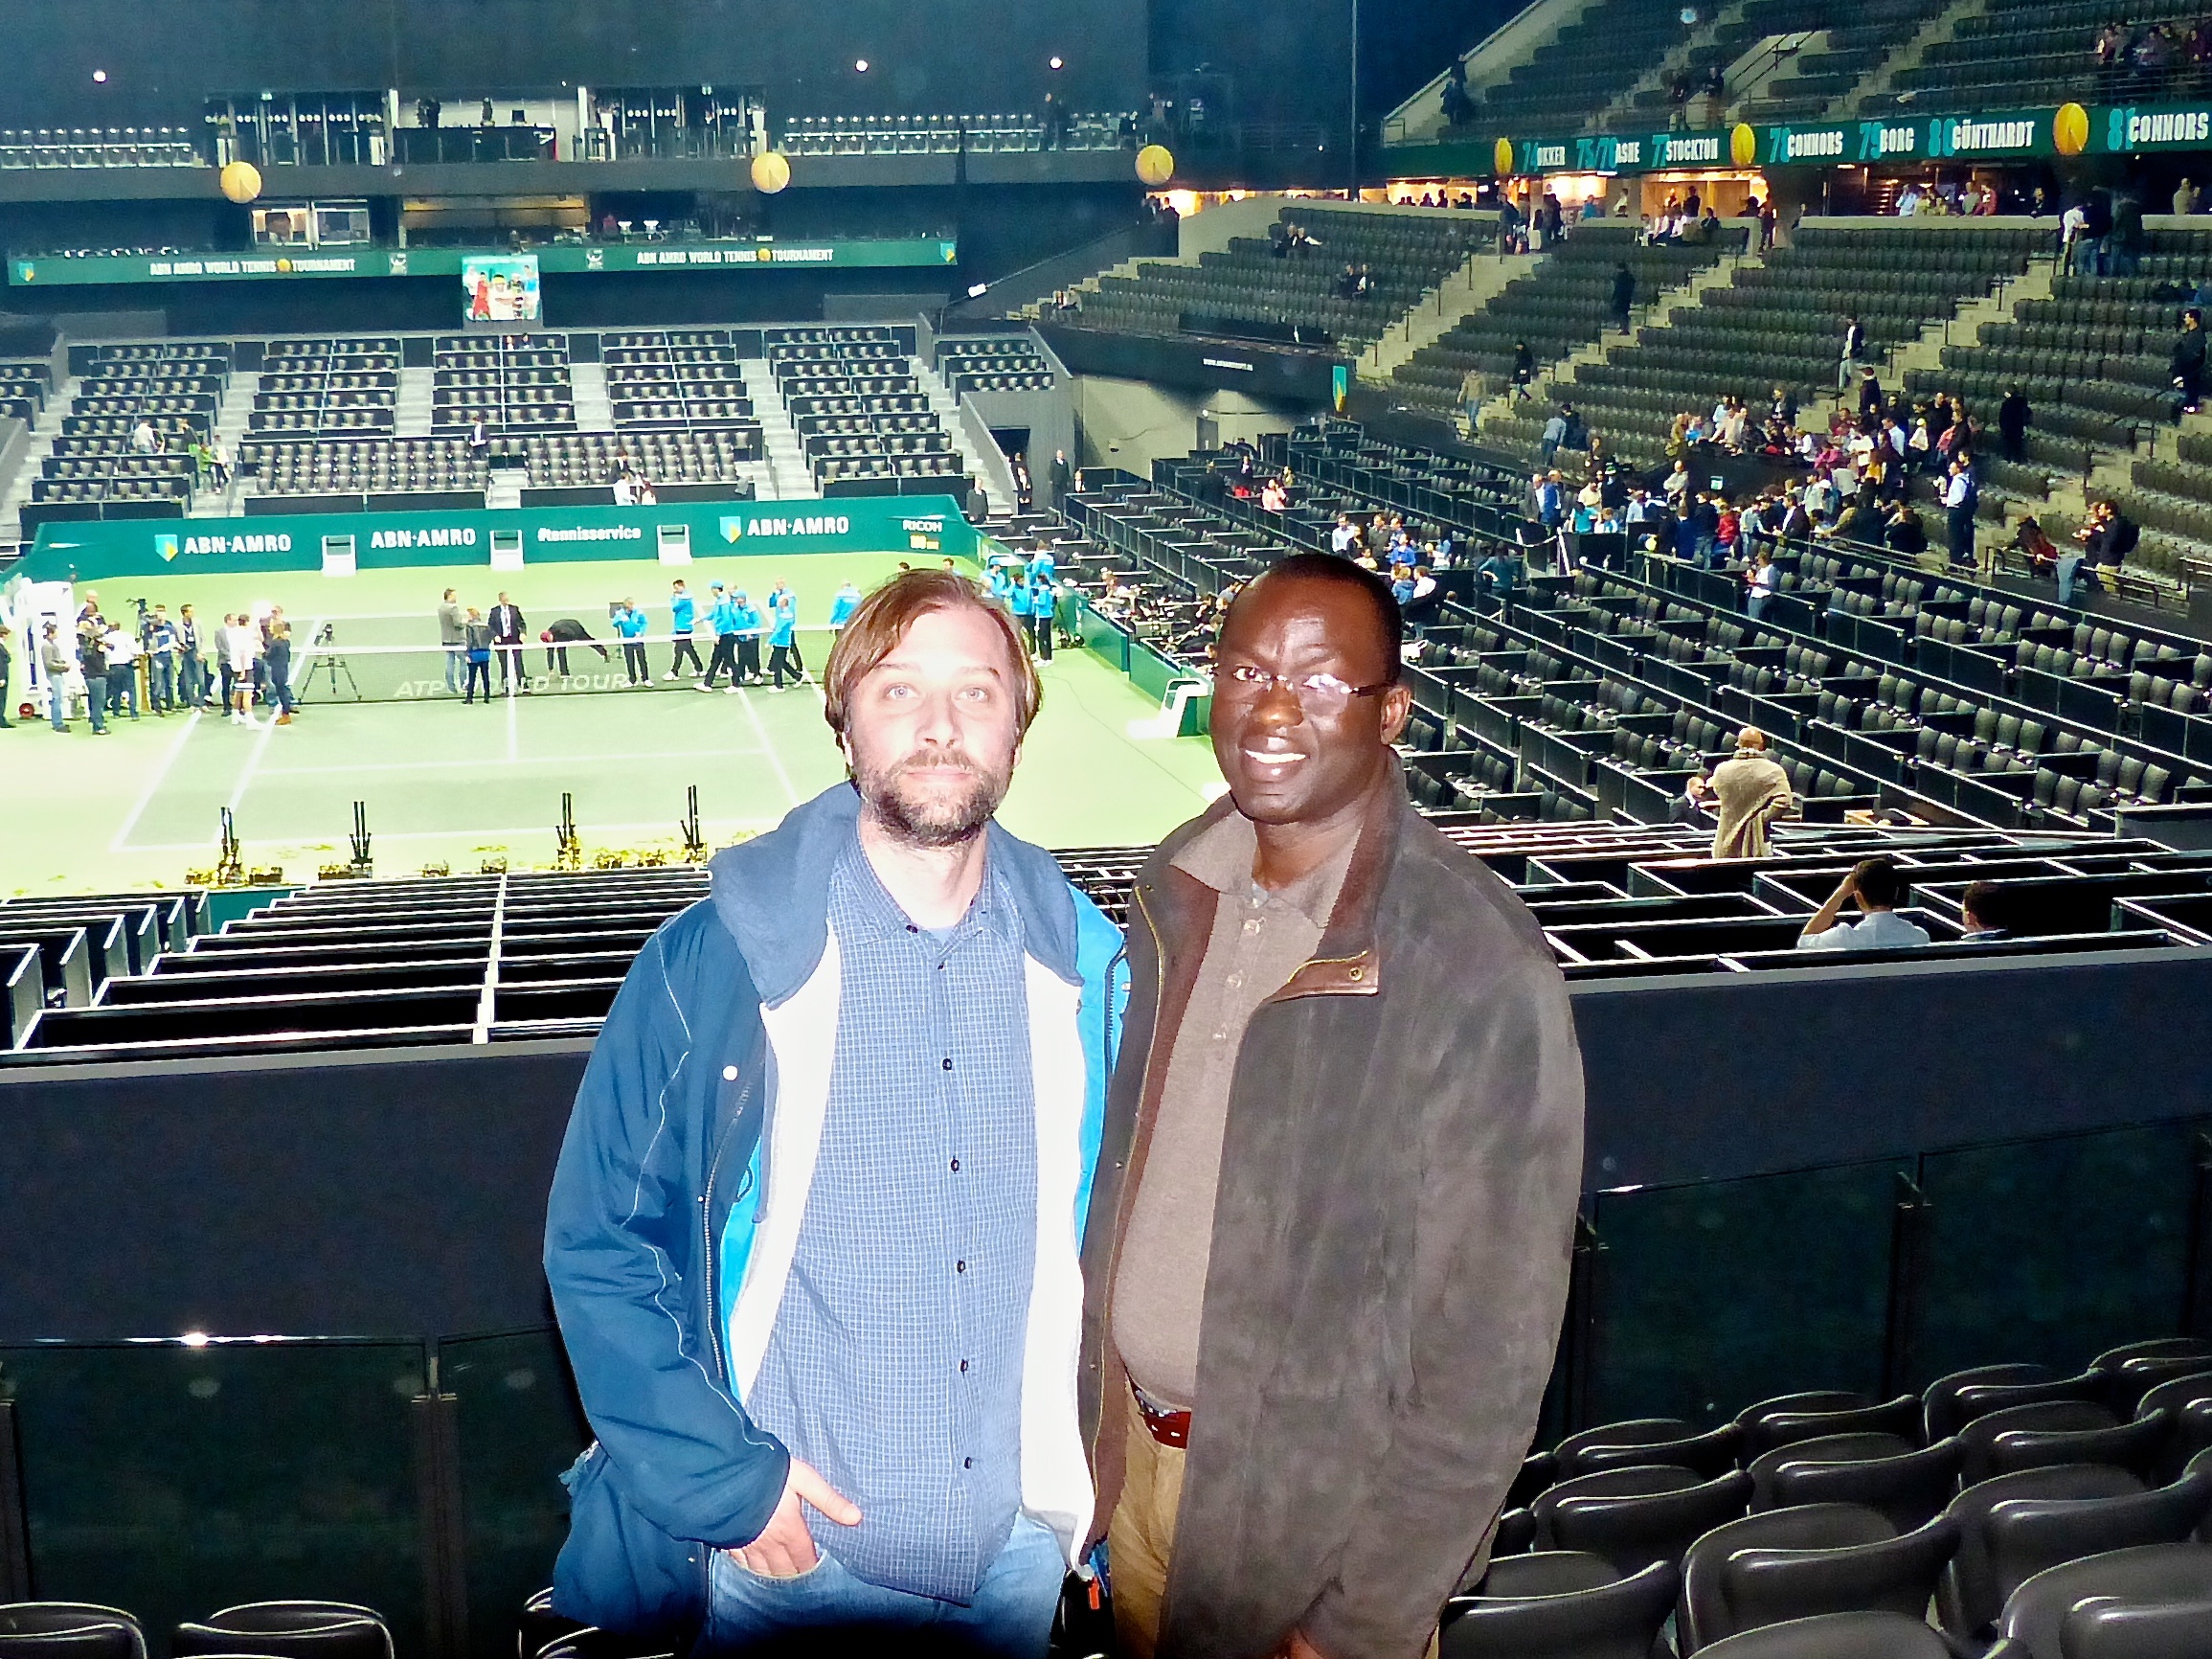
structure, people, crowd, audience, stadium, cool image, arena, sport venue